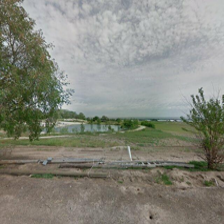
Label: streetView